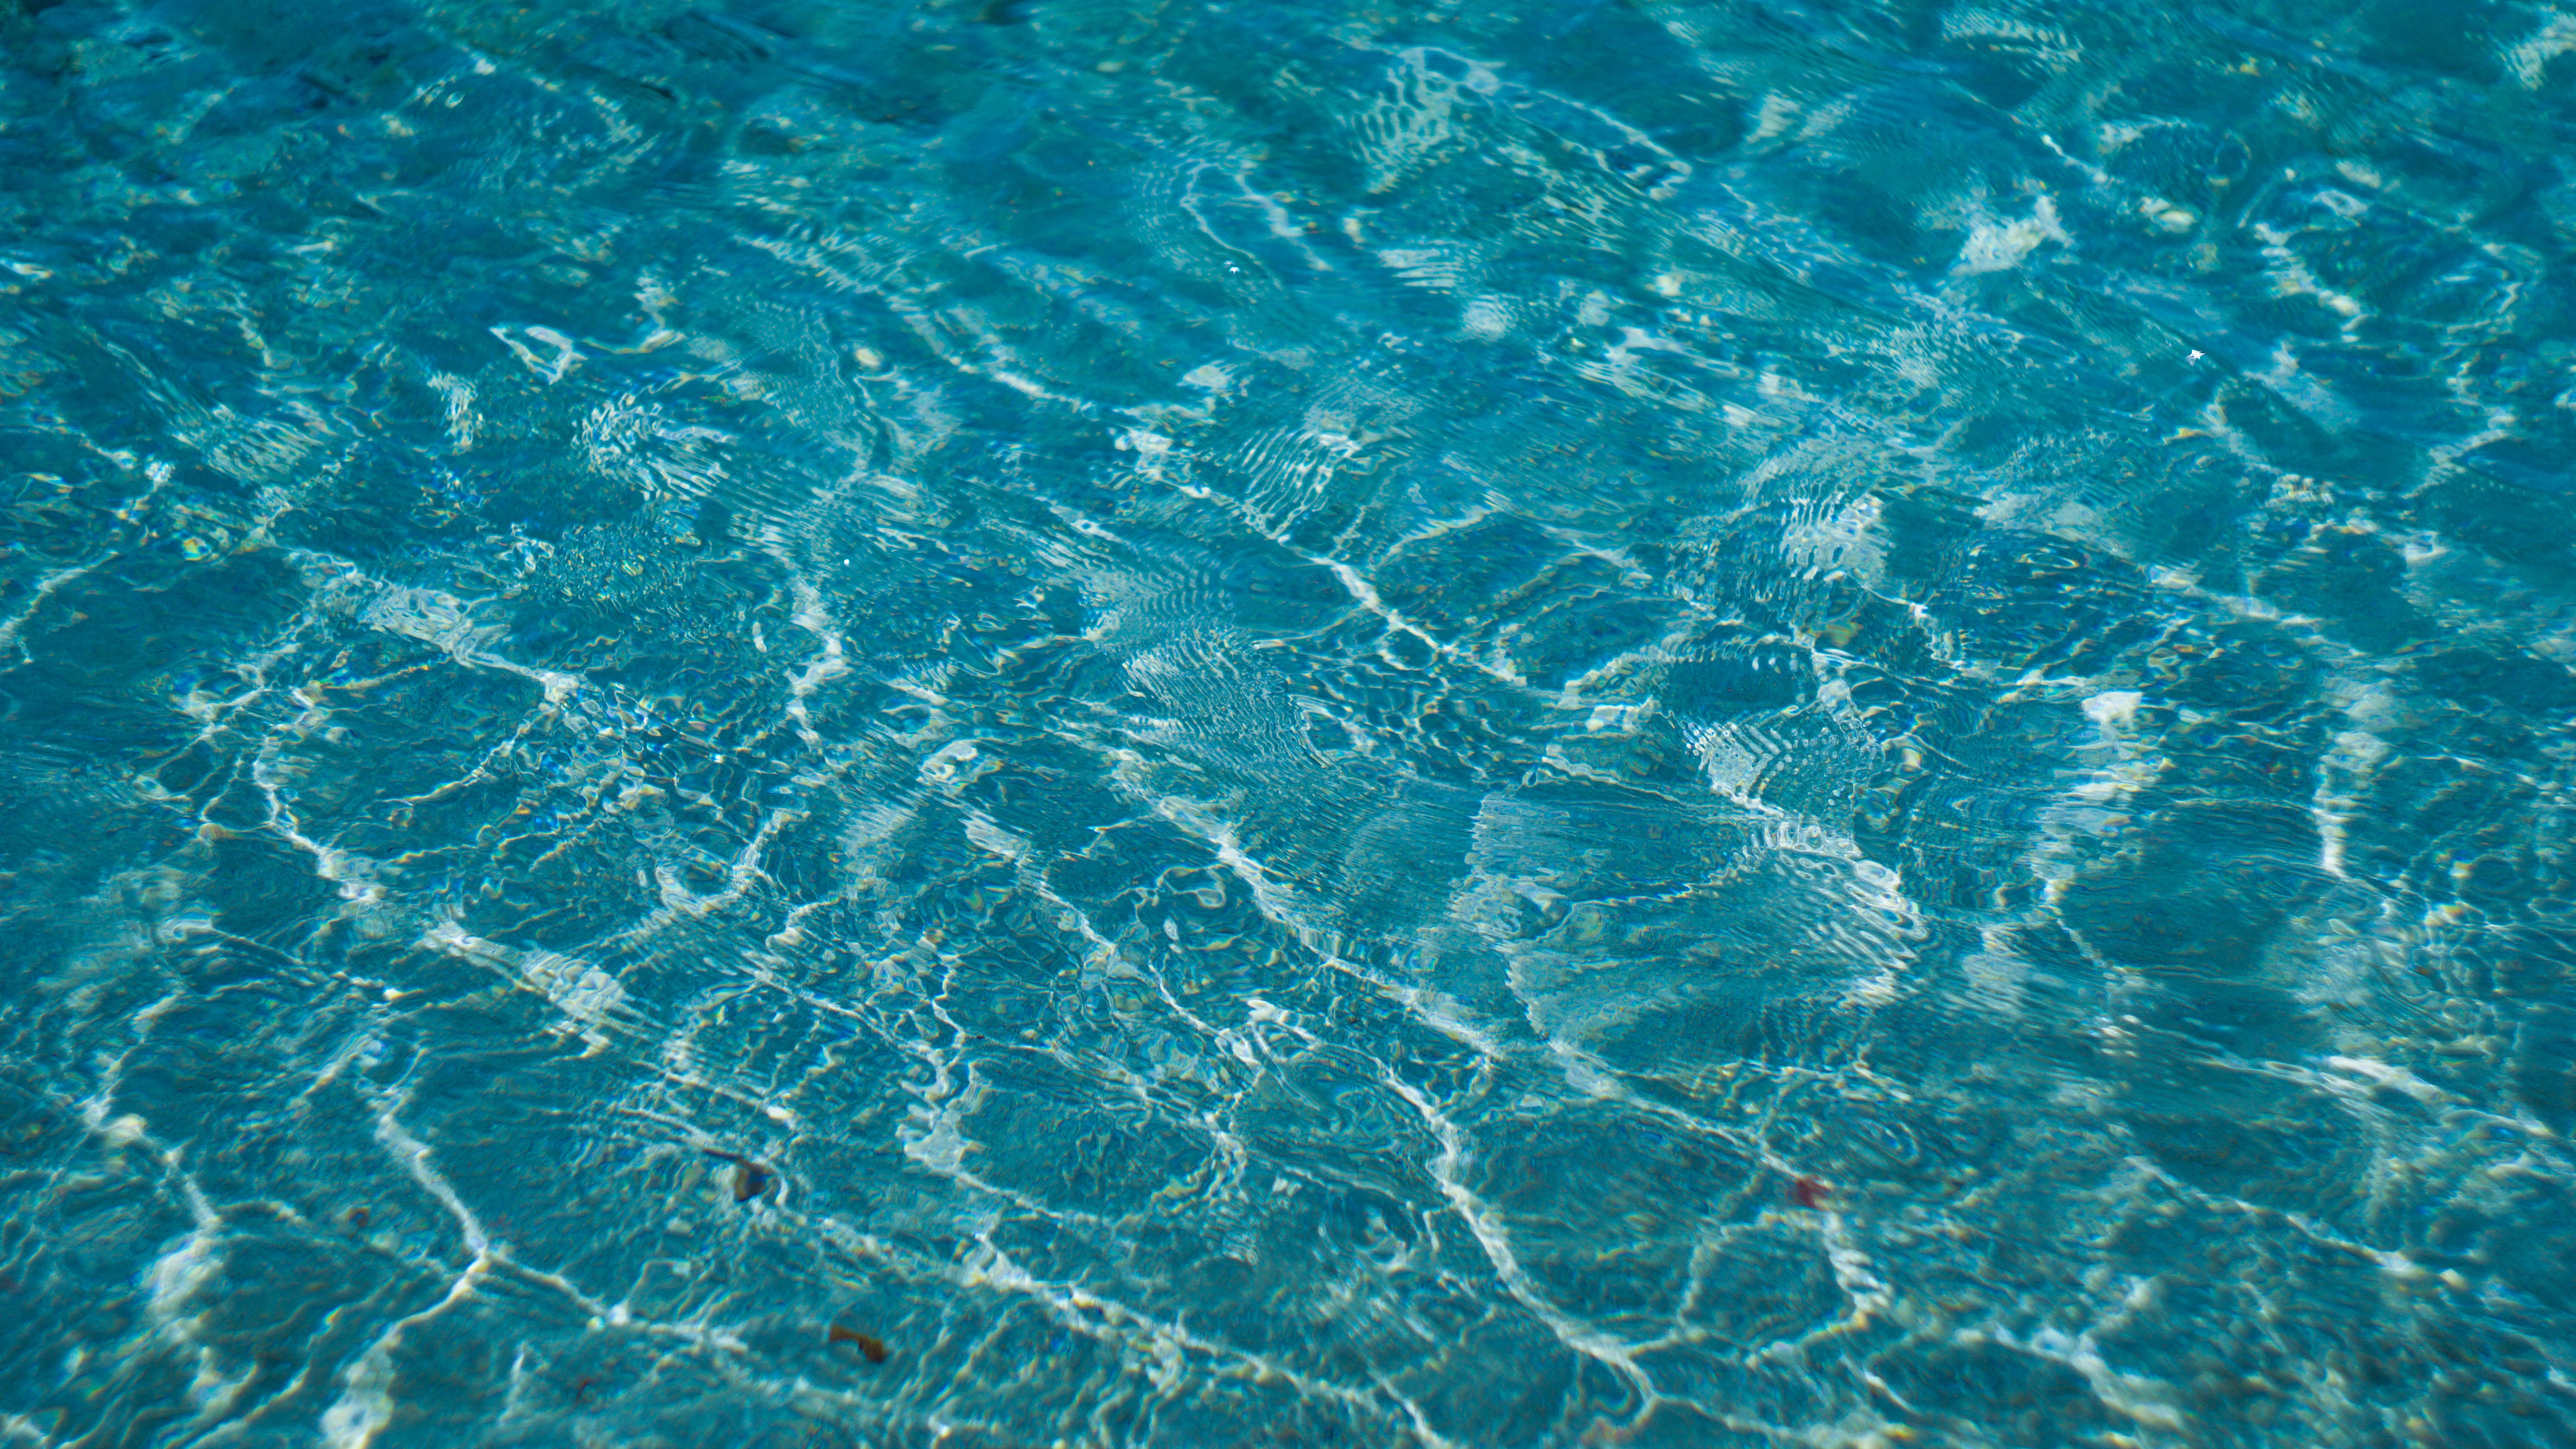
water, blue, aqua, turquoise, sea, azure, wave, ocean, water resources, reef, organism, underwater, sky, marine biology